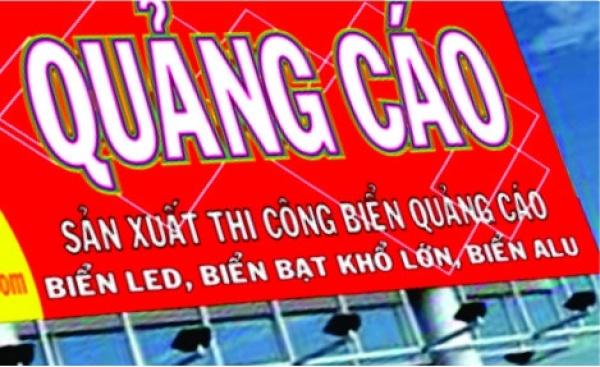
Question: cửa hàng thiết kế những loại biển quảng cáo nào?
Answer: cửa hàng thiết kế các loại biển led, biển bạt khổ lớn và biển alu